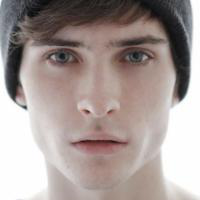
Age group: age 11-20